Artillerie-Inrichtingen

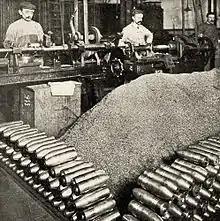
Artillerie Inrichtingen workers at the Hembrug plant use lathes to turn projectiles in the production of 75mm naval artillery shells Zaandam, Netherlands, 1912.

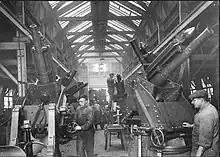
70MM Cannon Production, 1921.

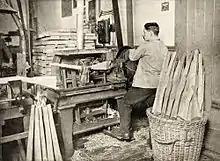
Rifle stock production. Zaandam, Netherlands, 1912.

In 1887 the company was renamed Artillerie Inrichtingen (A.I.). From this point, all production was no longer centered in Delft because the Hague Grove Geschut Gieterij was also included in the company. As the company's existing facilities had no space left to expand, a new site was sought. However, this search was limited to the territory within the defenses of The Stelling van Amsterdam. The company chose a new base of operations near Zaandam, where there were already some navy warehouses.